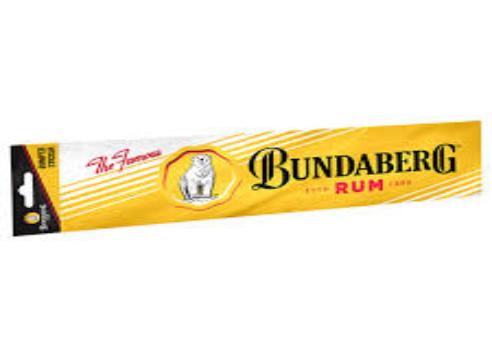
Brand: Bundaberg
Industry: Food